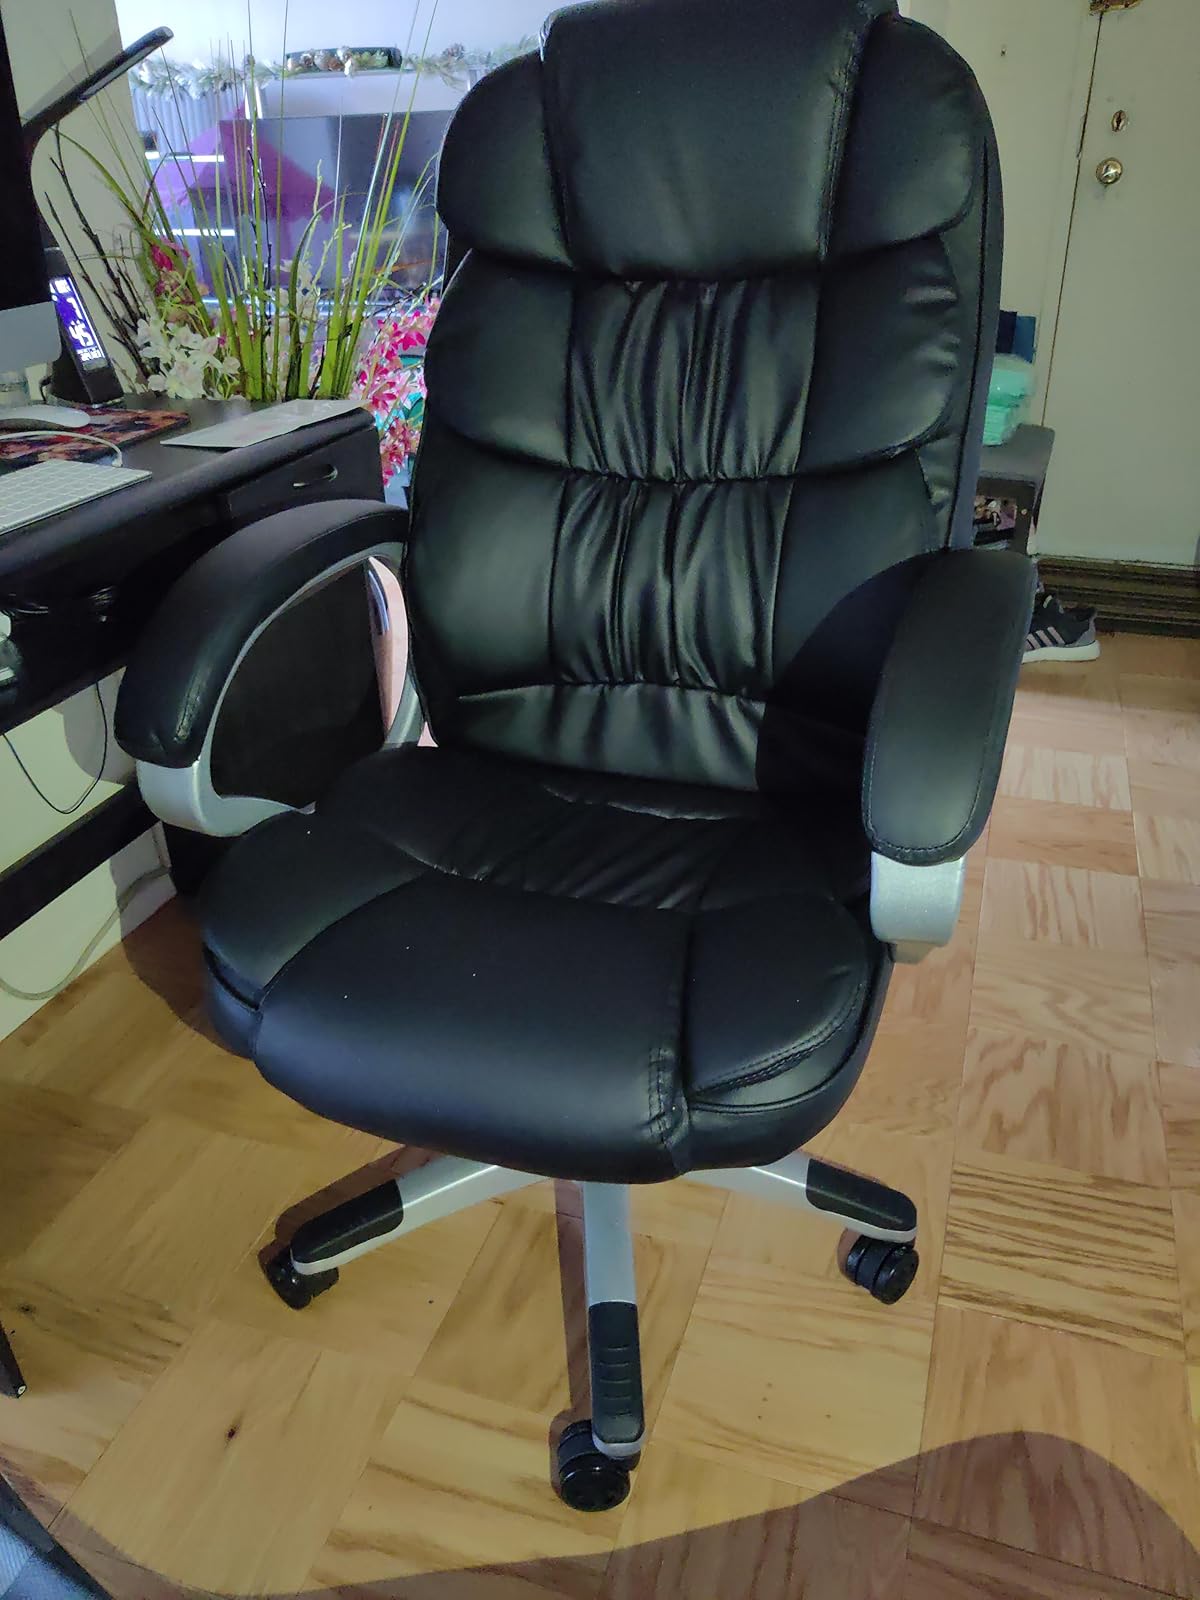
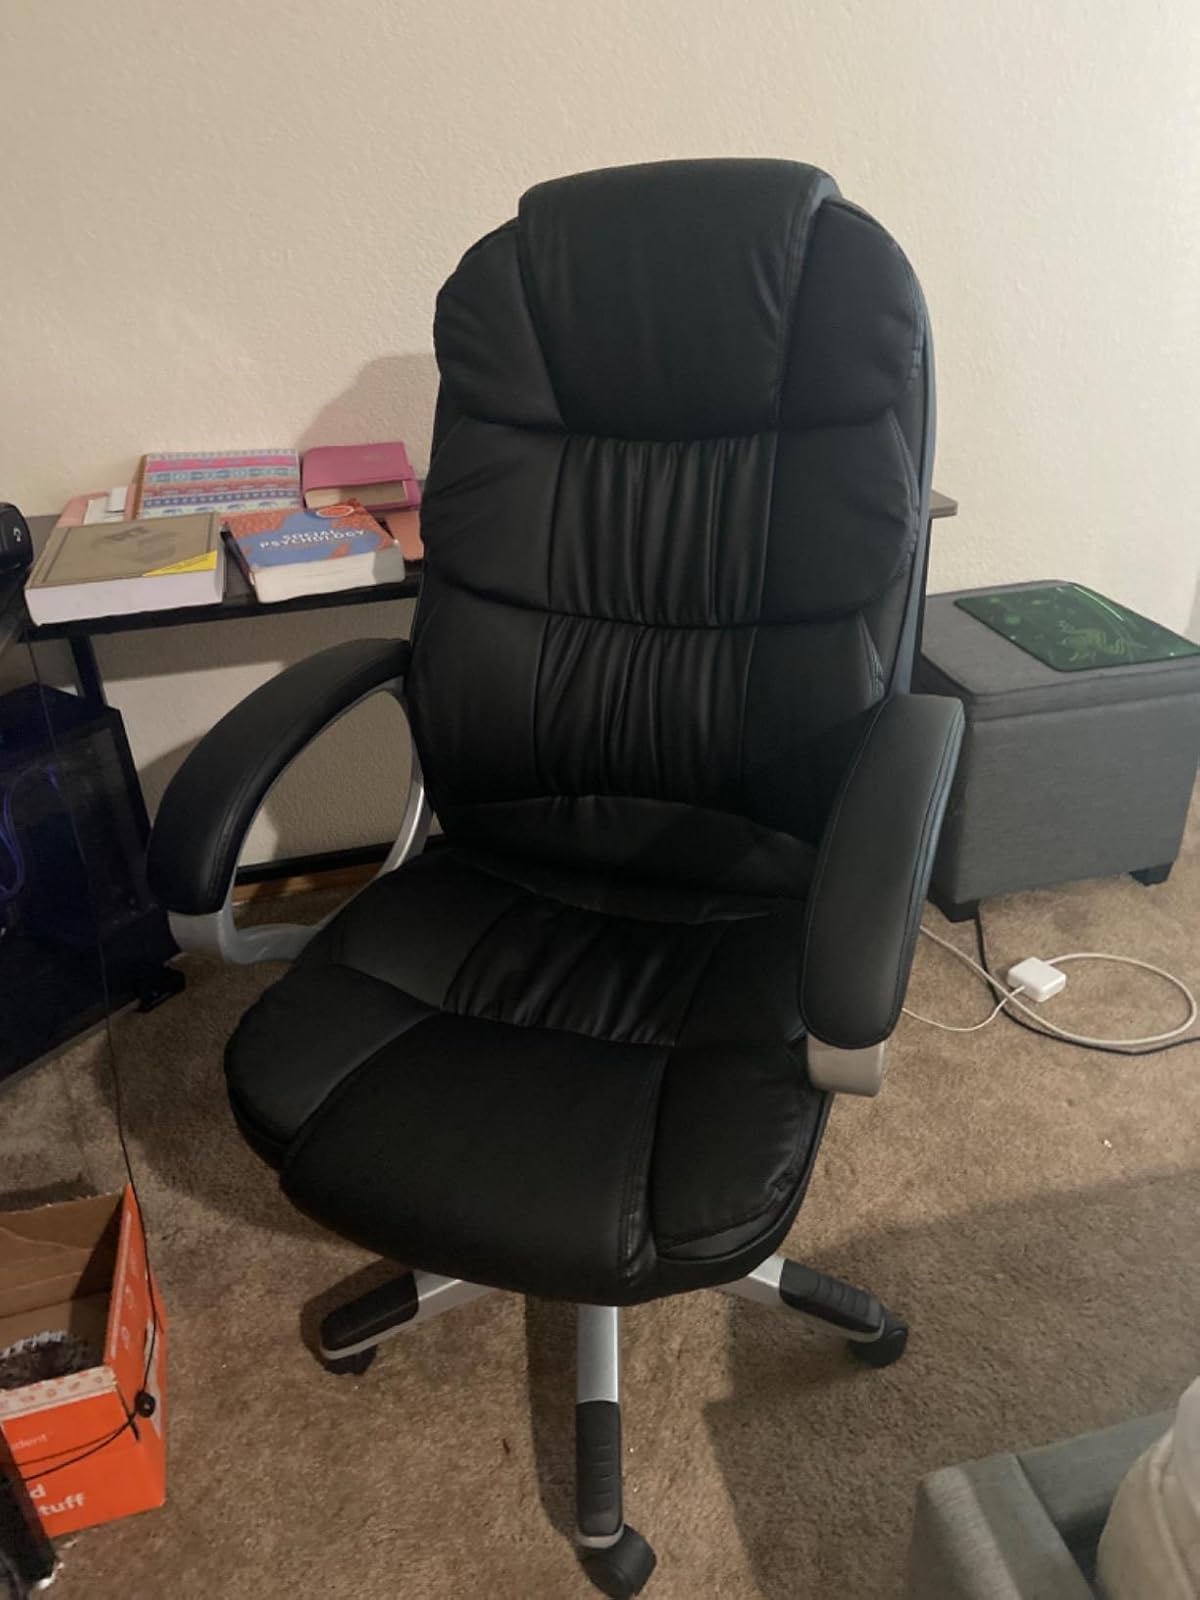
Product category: items_chair
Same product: yes